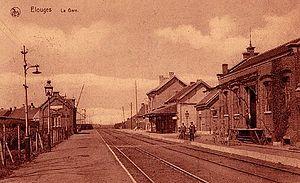
Ceci est l'ancienne gare de dour
Dour est une commune francophone de Belgique située en Région wallonne dans la province de Hainaut, à l'extrémité Ouest du sillon Sambre-et-Meuse, ainsi qu’une localité où siège son administration.